Terrence Scammell (Canadian actor)

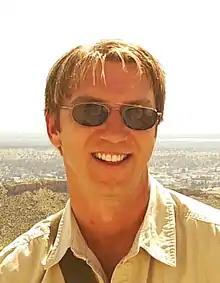
Terrence Scammell in 2006

In a career that has spanned more than 30 years, Scammell worked on hundreds of series, live-action films, documentaries and video games for BBC, PBS, Syfy, Teletoon, Ubisoft and other production companies around the world.